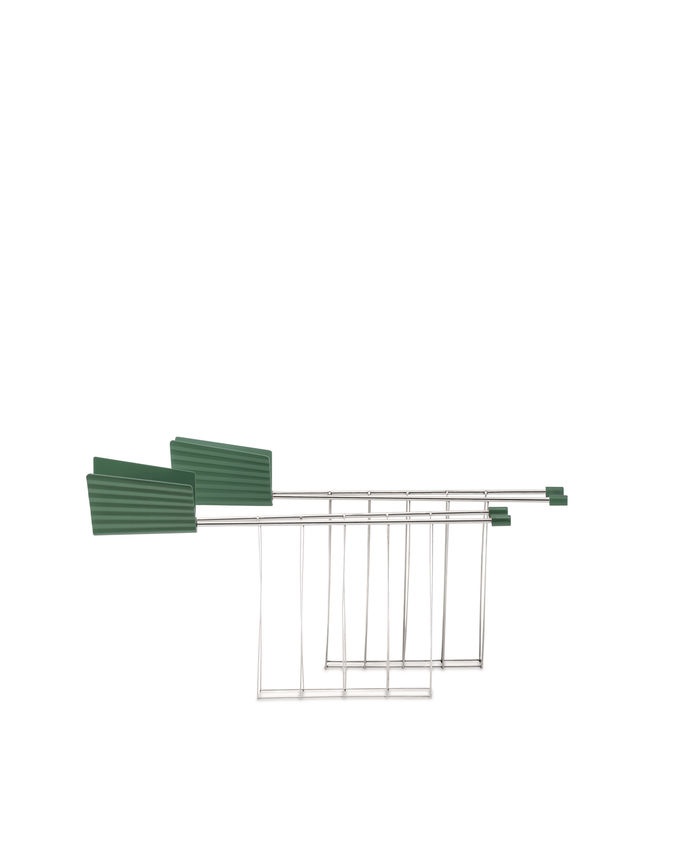
Plissé
Brand: Alessi
Set di due pinze per tostapane in acciaio e resina termoplastica, verde.
Category: Home & Garden > Kitchen & Dining > Kitchen Appliance Accessories > Toaster Accessories > Toaster Tongs